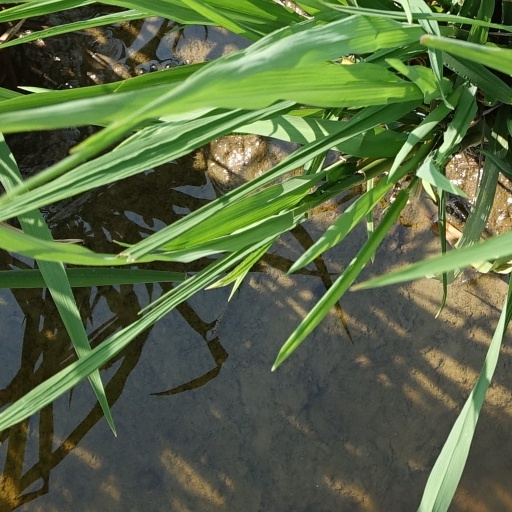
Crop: rice